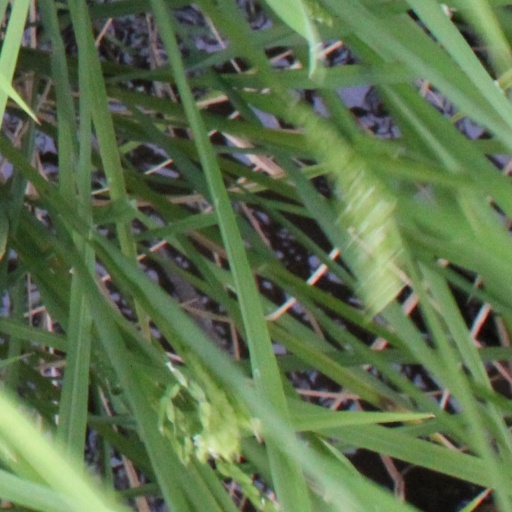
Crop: rice